Neverwinter Nights: Kingmaker

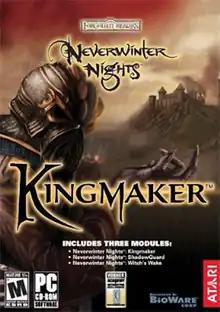

Neverwinter Nights: Kingmaker is an expansion pack released for BioWare's "Neverwinter Nights" that includes three premium modules: "Kingmaker", "Shadowguard", and "Witch's Wake". Released in November 2004, "Kingmaker" won the Academy of Interactive Arts & Sciences' "Computer Role-Playing Game of the Year" award in 2005.